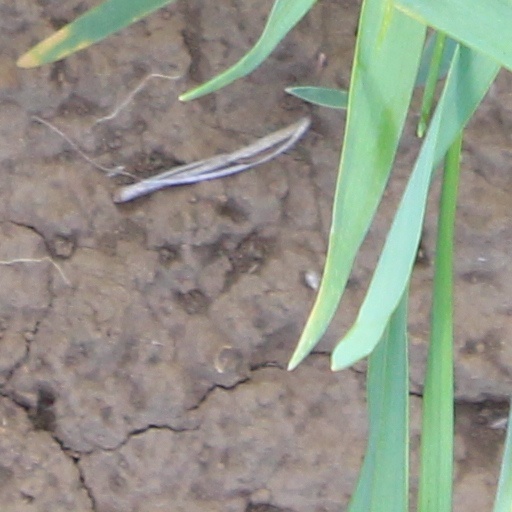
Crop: wheat